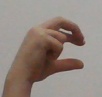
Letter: thal